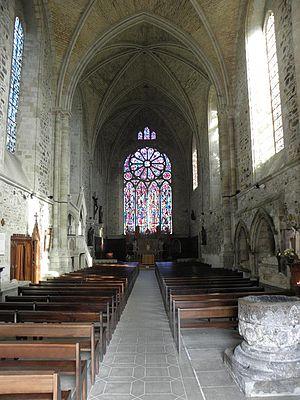
Intérieur de l'abbatiale Saint-Magloire de Léhon (22).
Le gothique angevin, ou gothique Plantagenêt, ou encore gothique de l'Ouest, est une variante de l’architecture gothique classique.
Cet article recense une partie des monuments historiques des Côtes-d'Armor, en France.
L'abbaye Saint-Magloire est un ancien monastère bénédictin situé dans l'ancienne commune de Léhon dans les Côtes-d'Armor en France.